Angela Davis

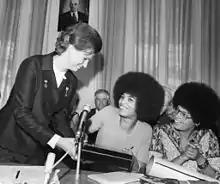
Davis and Soviet cosmonaut Valentina Tereshkova, 1972

In 1971, the CIA estimated that five percent of Soviet propaganda efforts were directed towards the Angela Davis campaign. In August 1972, Davis visited the Soviet Union at the invitation of the Central Committee.